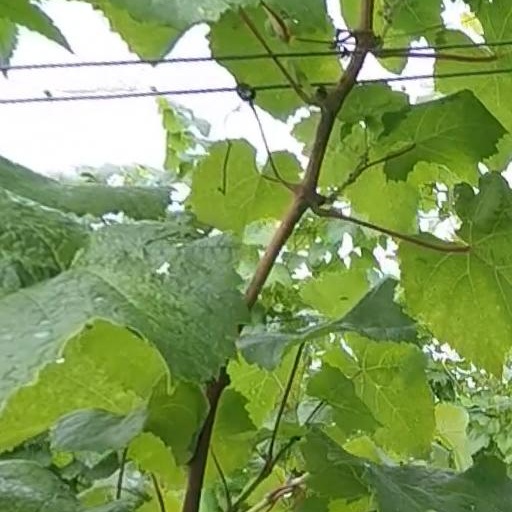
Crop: grape